SEAT 1430

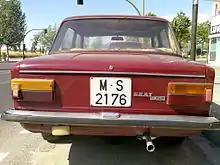
SEAT 1430, rear view

The SEAT 1430 also provided the engine and other underpinnings for the "Auto Replica MG 50", a Spanish-made replica of the MG TD.